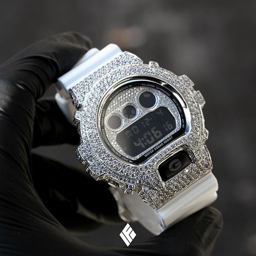
sometimes , the smallest things during one 's humblest beginnings become the most treasured after achieving success .